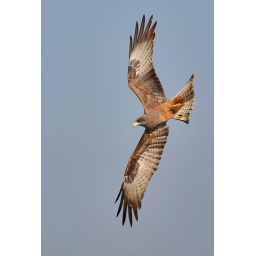
Yellow-billed kite was looking for a fish breakfast on the Chobe river in Botswana, October 2008.